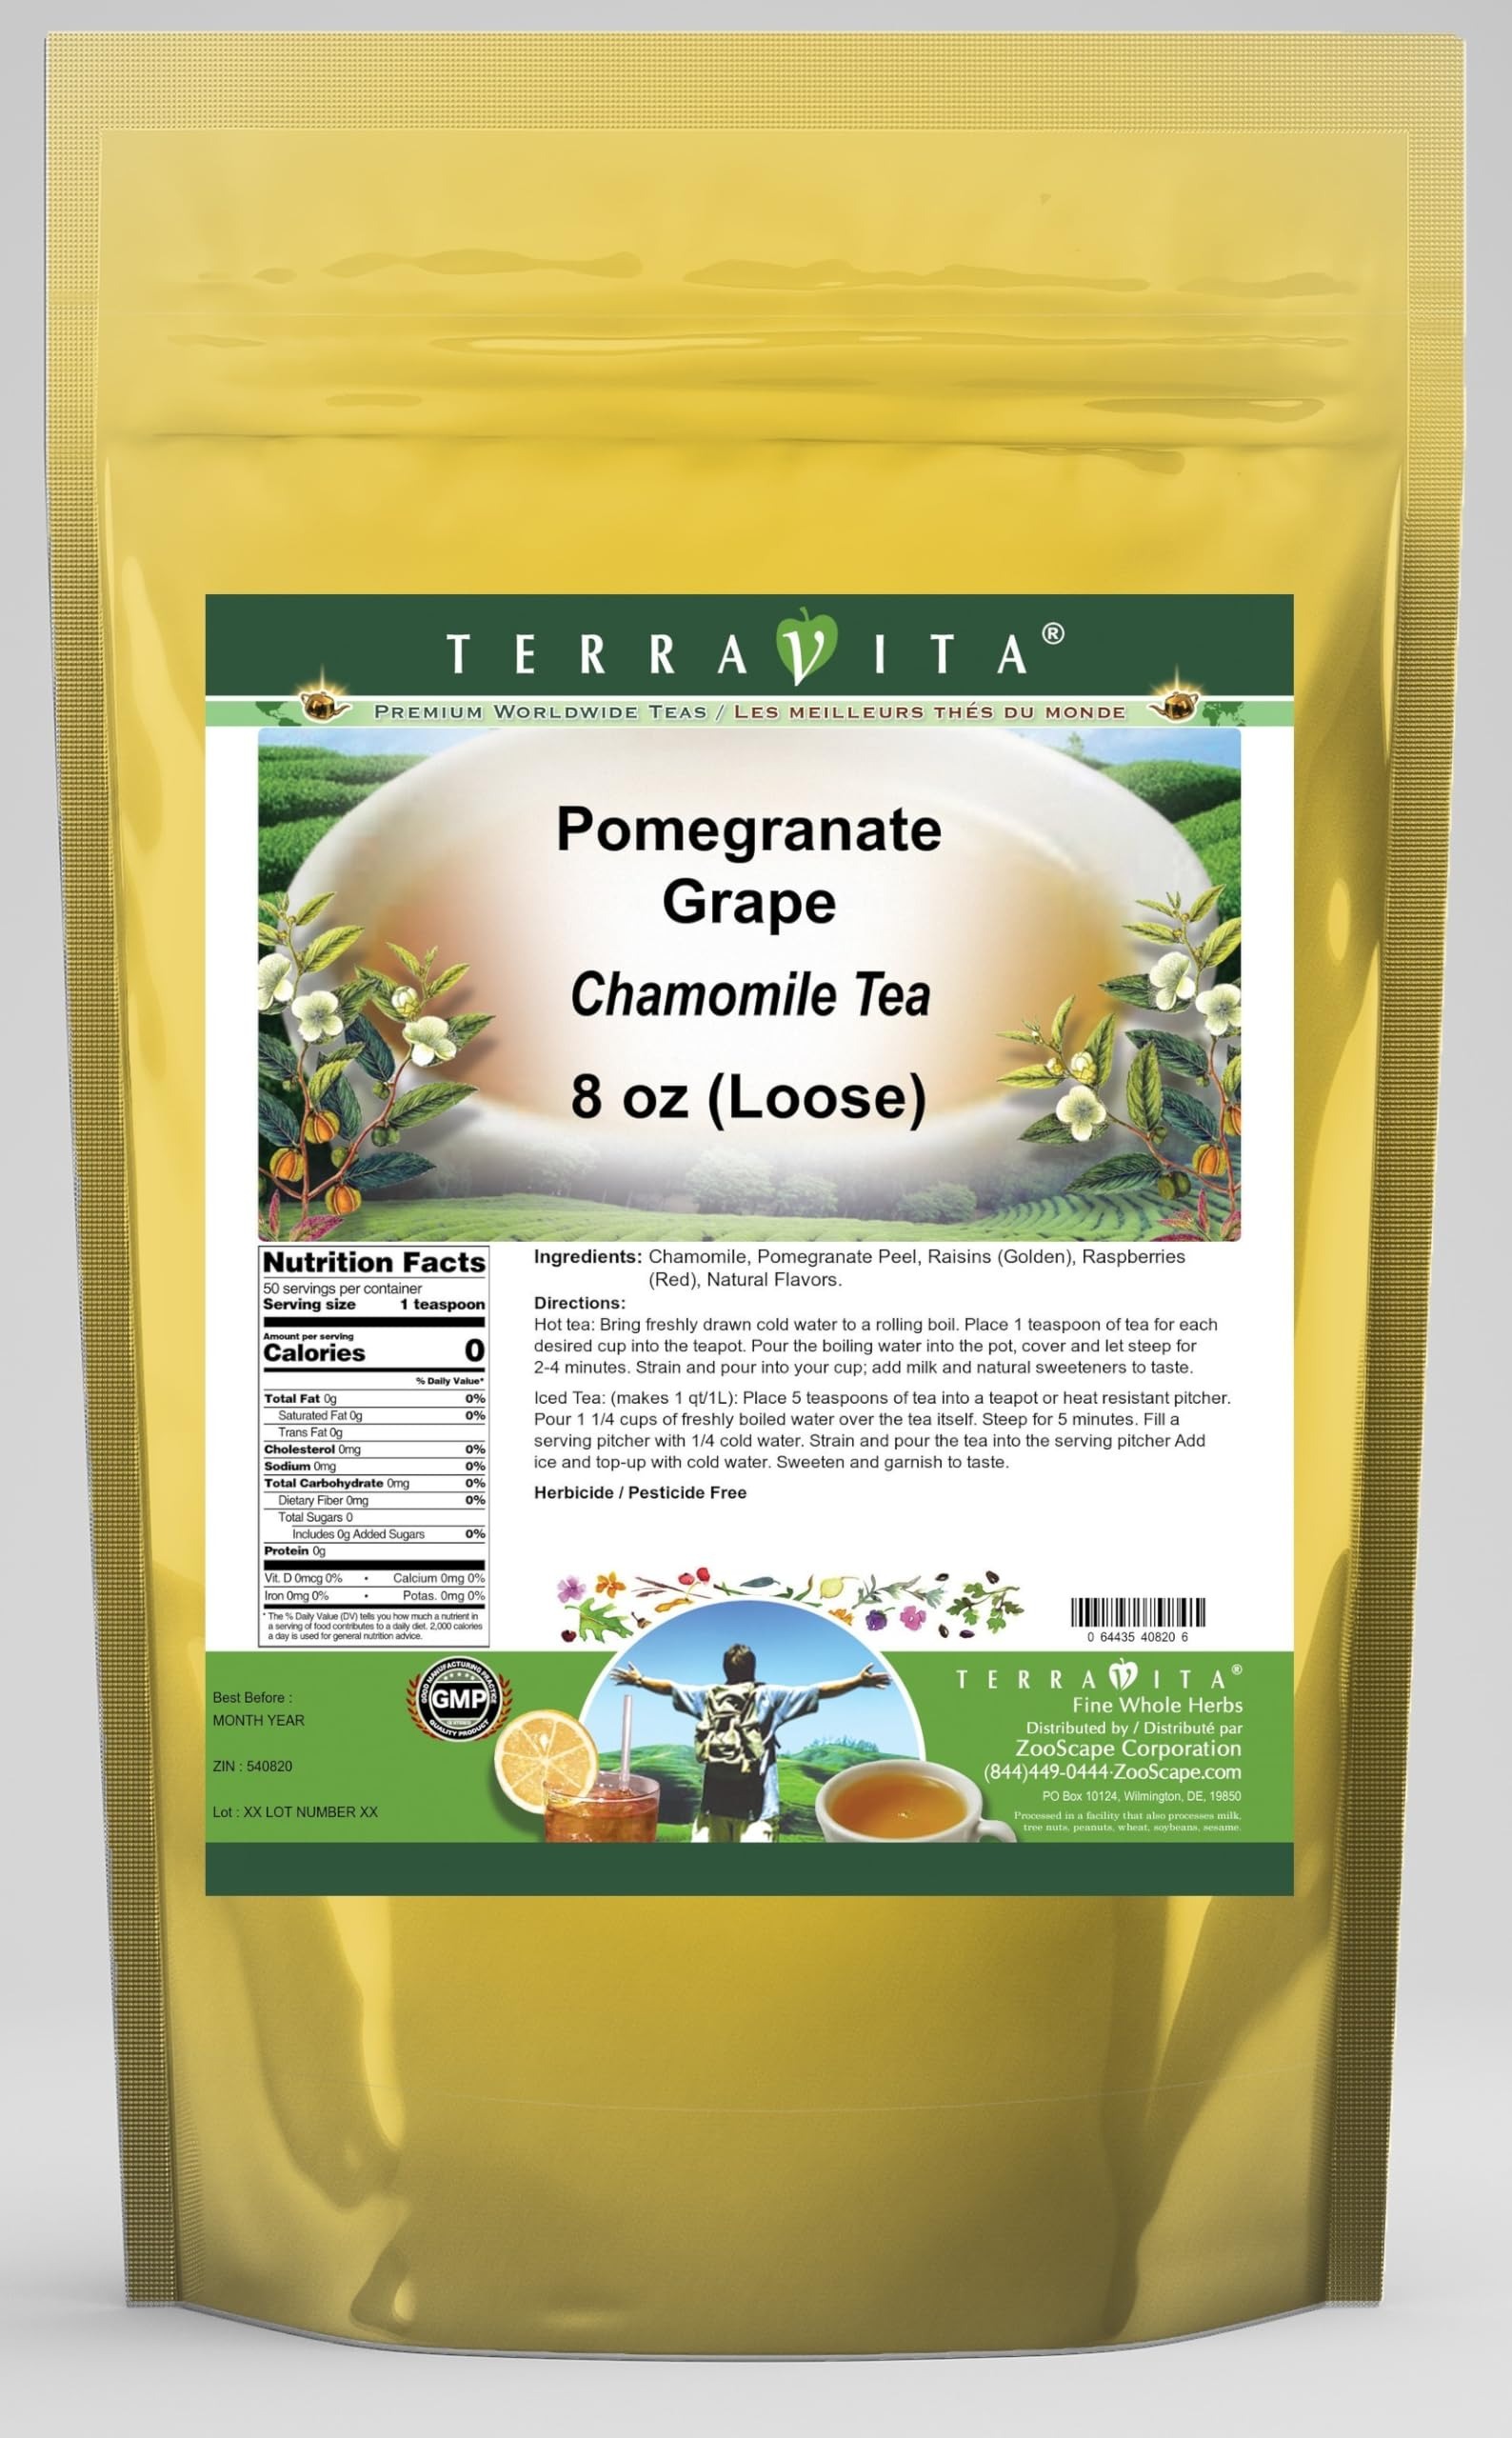
Item Name: Pomegranate Grape Chamomile Tea (Loose) (8 oz, ZIN: 540820) - 3 Pack
Bullet Point 1: Our Pomegranate Grape Chamomile Tea is a delicious flavored Chamomile tea with Pomegranate Peel, Raisins (Golden) and Raspberries (Red) that you will enjoy relaxing with anytime! The natural Pomegranate Grape taste is delicious! - Ingredients: Chamomile tea, Pomegranate Peel, Raisins (Golden), Raspberries (Red) and Natural Pomegranate Grape Flavor.
Bullet Point 2: No fillers.
Bullet Point 3: Manufacturer: TerraVita
Bullet Point 4: Size: 8 oz
Bullet Point 5: Loose Leaf Chamomile Tea - Packed in a convenient upright pouch!
Product Description: Our Pomegranate Grape Chamomile Tea is a delicious flavored Chamomile tea with Pomegranate Peel, Raisins (Golden) and Raspberries (Red) that you will enjoy relaxing with anytime! The natural Pomegranate Grape taste is delicious! - Ingredients: Chamomile tea, Pomegranate Peel, Raisins (Golden), Raspberries (Red) and Natural Pomegranate Grape Flavor. - Hot tea brewing method: Bring freshly drawn cold water to a rolling boil. Place 1 teaspoon of tea for each desired cup into the teapot. Pour the boiling water into the pot, cover and let steep for 2-4 minutes. Strain and pour into your cup; add milk and natural sweeteners to taste. - Iced tea brewing method: (to make 1 liter/quart): Place 5 teaspoons of tea into a teapot or heat resistant pitcher. Pour 1 1/4 cups of freshly boiled water over the tea itself. Steep for 5 minutes. Fill a serving pitcher with 1/4 cold water. Strain and pour the tea into the serving pitcher Add ice and top-up with cold water. Sweeten and garnish to taste. - TerraVita is an exclusive line of premium-quality, natural source products that use only the finest, purest and most potent ingredients found around the world. TerraVita is hallmarked by the highest possible standards of purity, potency, stability and freshness. All of our products are prepared with the highest elements of quality control, from raw materials through the entire manufacturing process, up to and including the moment that the bottles or bags are sealed for freshness and shipped out to you. Our highest possible standards are certified by independent laboratories and backed by our personal guarantee. - TerraVita exists to meet and ensure your family's health and wellness without the harmful effects of chemicals and health products. We strive to make all of our products affordable a
Value: 24.0
Unit: Ounce

Price: 81.92